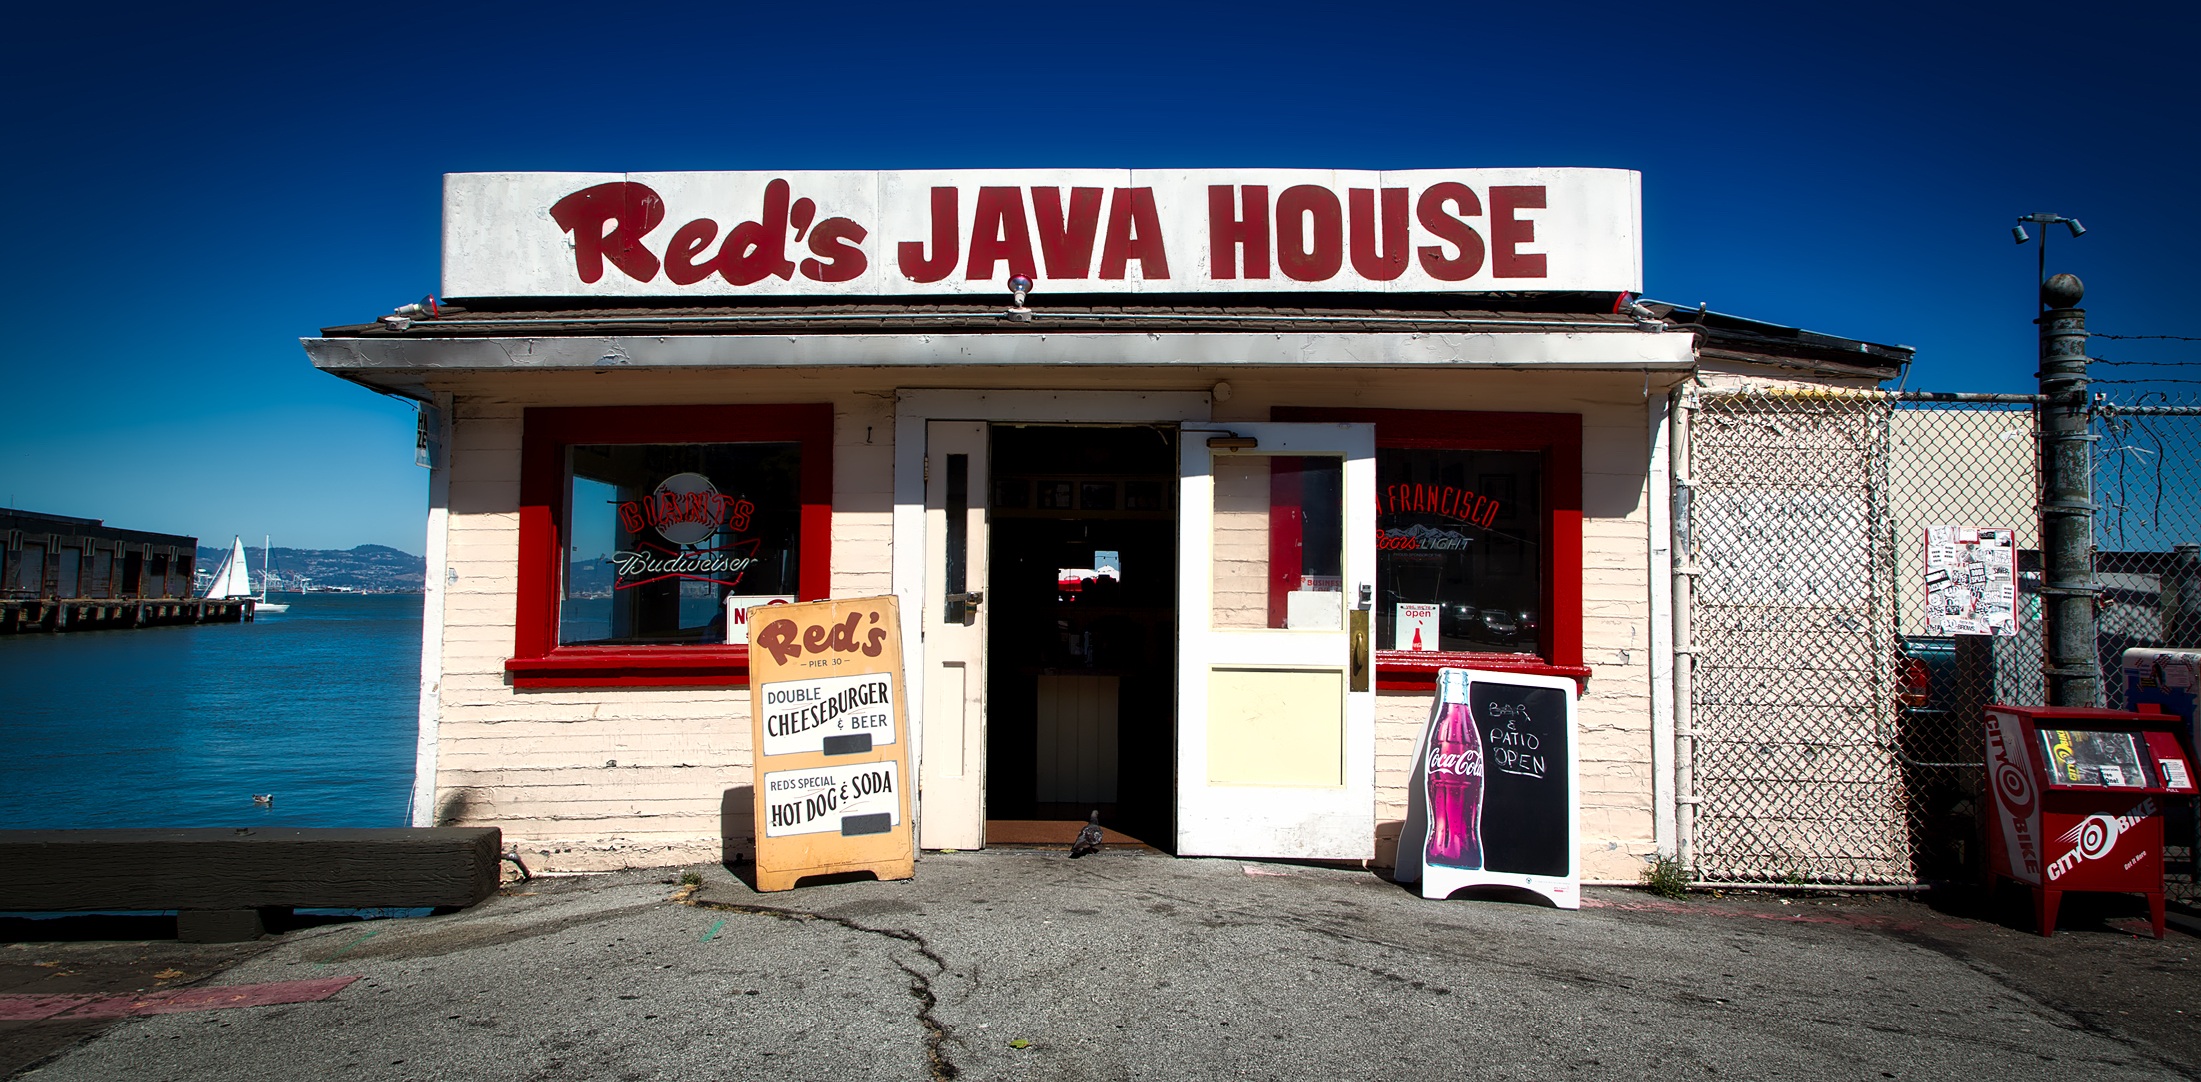
cafe, coffee shop, restaurant, old, san francisco, entrance, bay, landmark, harbor, business, historic, waterfront, california, hdr, coffeehouse, front, historical, wharf, iconic, eatery, red's java house